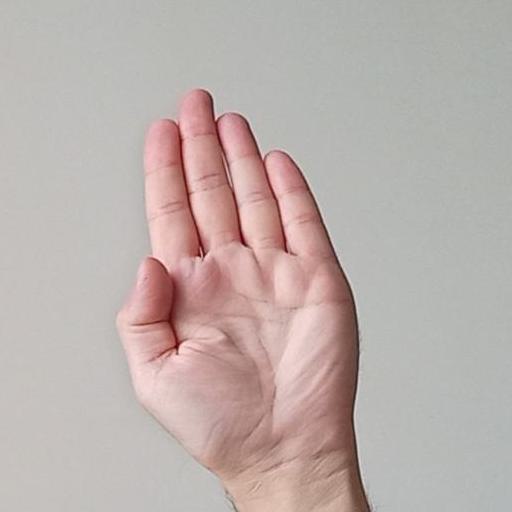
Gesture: stop